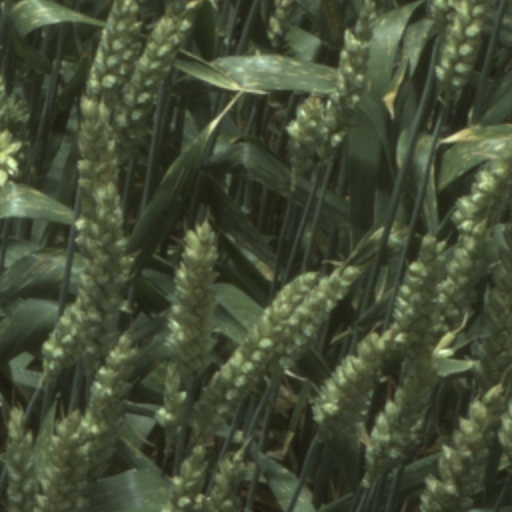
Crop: wheat